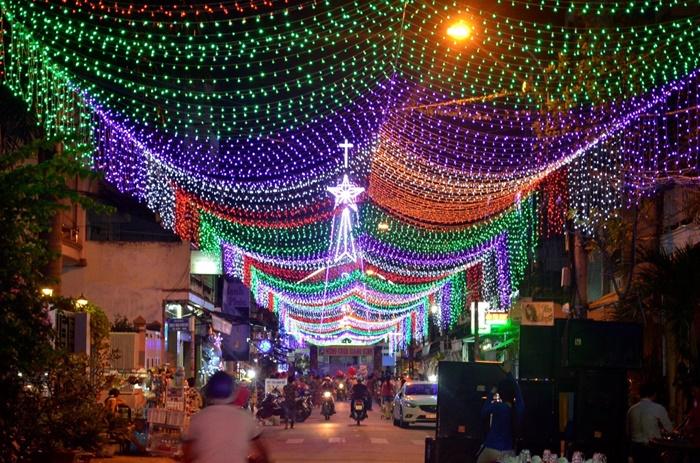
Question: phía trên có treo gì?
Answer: phía trên có treo những dây đèn led